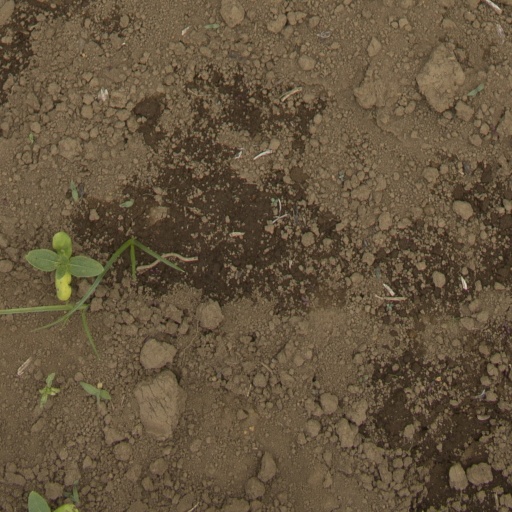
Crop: Jerusalem artichoke